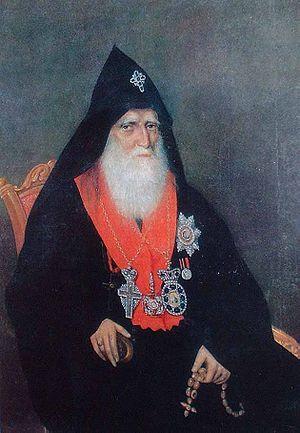
Nersès V d'Achtarak ou Nersès V Aštarakec‘i est Catholicos de l'Église apostolique arménienne de 1843 à 1857.
Les Hovnatanian ou Yovnatanian sont une dynastie de peintres arméniens s'étalant de la seconde moitié du XVIIᵉ au XIXᵉ siècle sur cinq générations. Ils se sont illustrés par la réalisation de fresques dans diverses églises d'Arménie orientale, dont la cathédrale d'Etchmiadzin, le siège de l'Église apostolique arménienne, et de portraits de membres de la haute société arménienne de leur époque.
La liste des catholicos de l'Église apostolique arménienne reprend l'ensemble des catholicos de l'Église apostolique arménienne, des apôtres fondateurs du siège au catholicos actuel. Il s'agit de la liste traditionnelle de ces catholicos, le cas échéant complétée des coadjuteurs, anti-patriarches, etc.